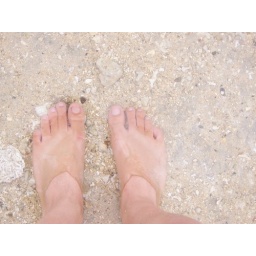
notice how clear the water is...I was standing in the ocean looking down.